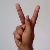
The image shows a hand gesture representing the letter 'K' in Indian Sign Language.